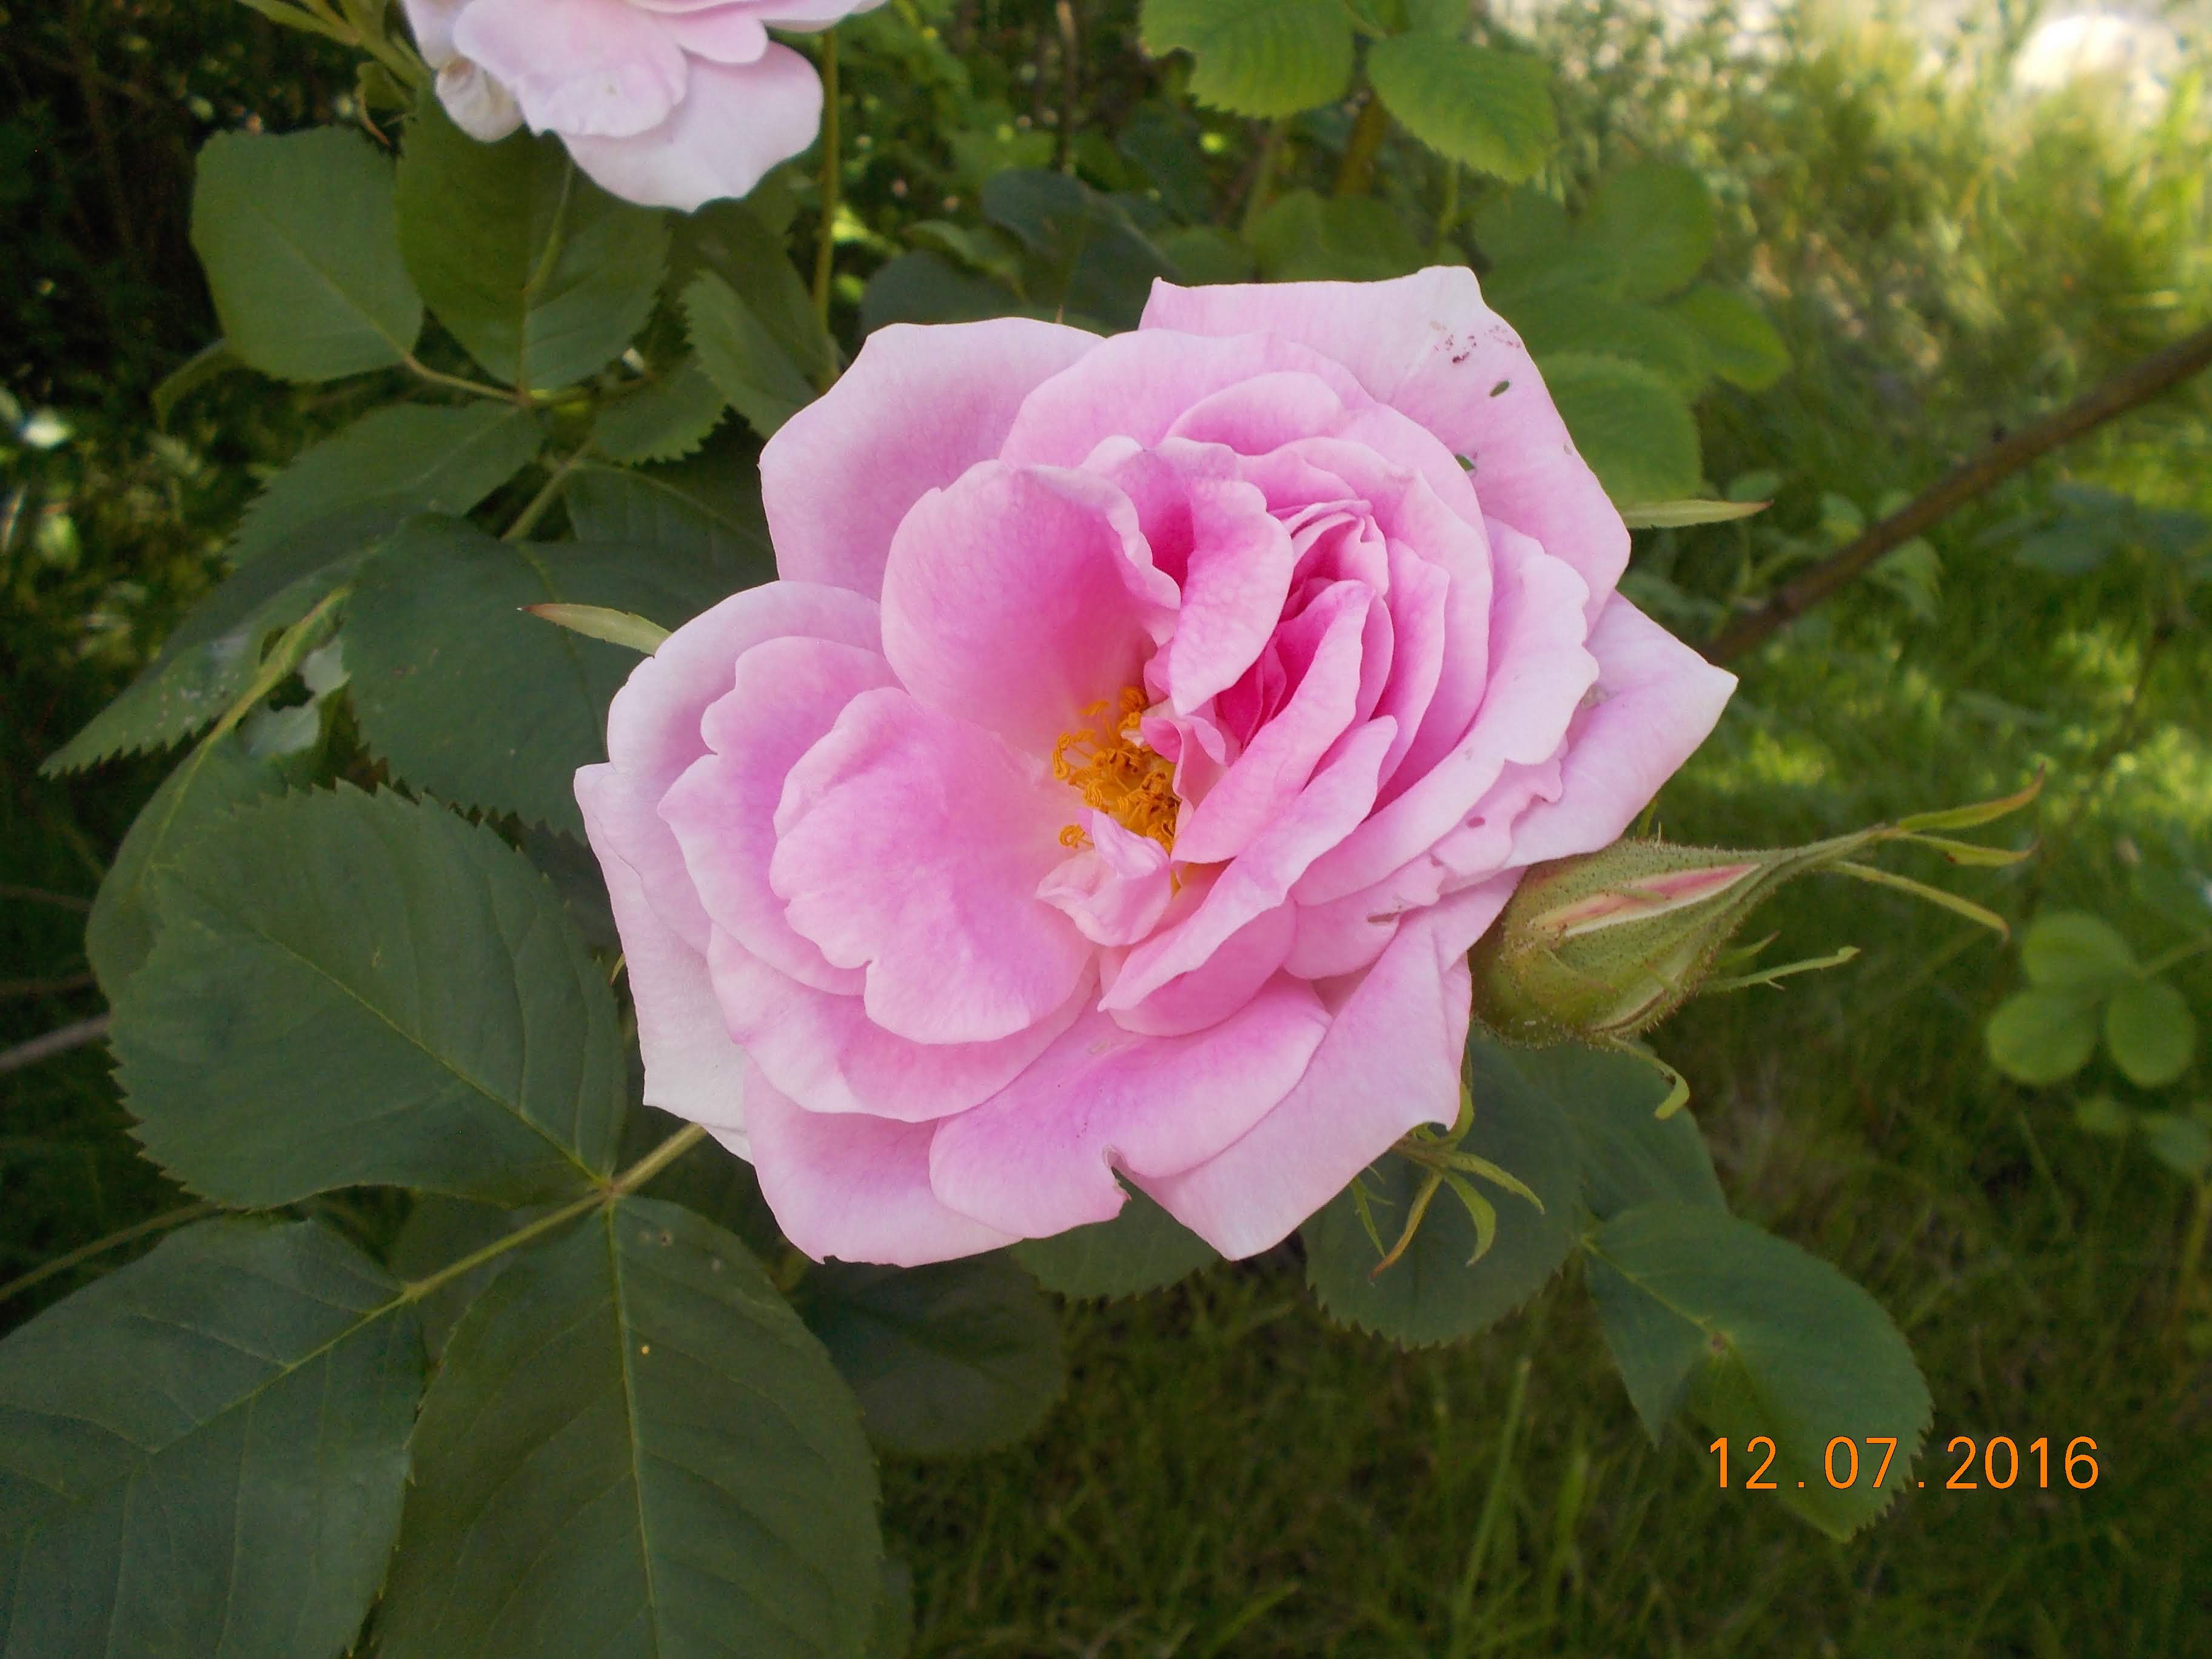
rose, green, grass, flower, flowering plant, Julia child rose, petal, pink, plant, floribunda, rose family, rosa centifolia, garden roses, natural environment, rose order, botany, rosa gallica, Hybrid tea rose, Chinese peony, common peony, annual plant, china rose, camellia, peony, branch, plant stem, prickly rose, rosa rubiginosa, rosa wichuraiana, japanese camellia, camellia sasanqua, California wild rose, perennial plant